Solomon Hirschell

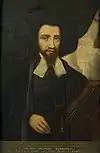
Portrait of Hirschell

Solomon Hirschell (12 February 1762 – 31 October 1842) was a British rabbi who served as the chief rabbi of the United Kingdom from 1802 to 1842. He is best known for his unsuccessful attempt to stop the spread of Reform Judaism in Britain by excommunicating its leaders.